Valley View Supreme

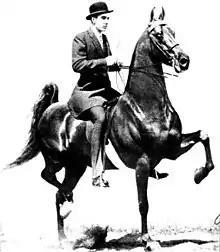
Valley View Supreme with Tom Moore

Valley View Supreme (April 23, 1952- November 28, 1967) was a chestnut American Saddlebred by Genius Bourbon King, out of Diana Gay. He has proven in both America, and South Africa, that he is the greatest son of Genius Bourbon King.